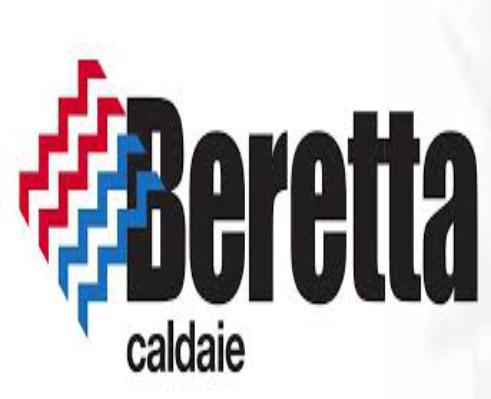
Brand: Beretta
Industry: Others